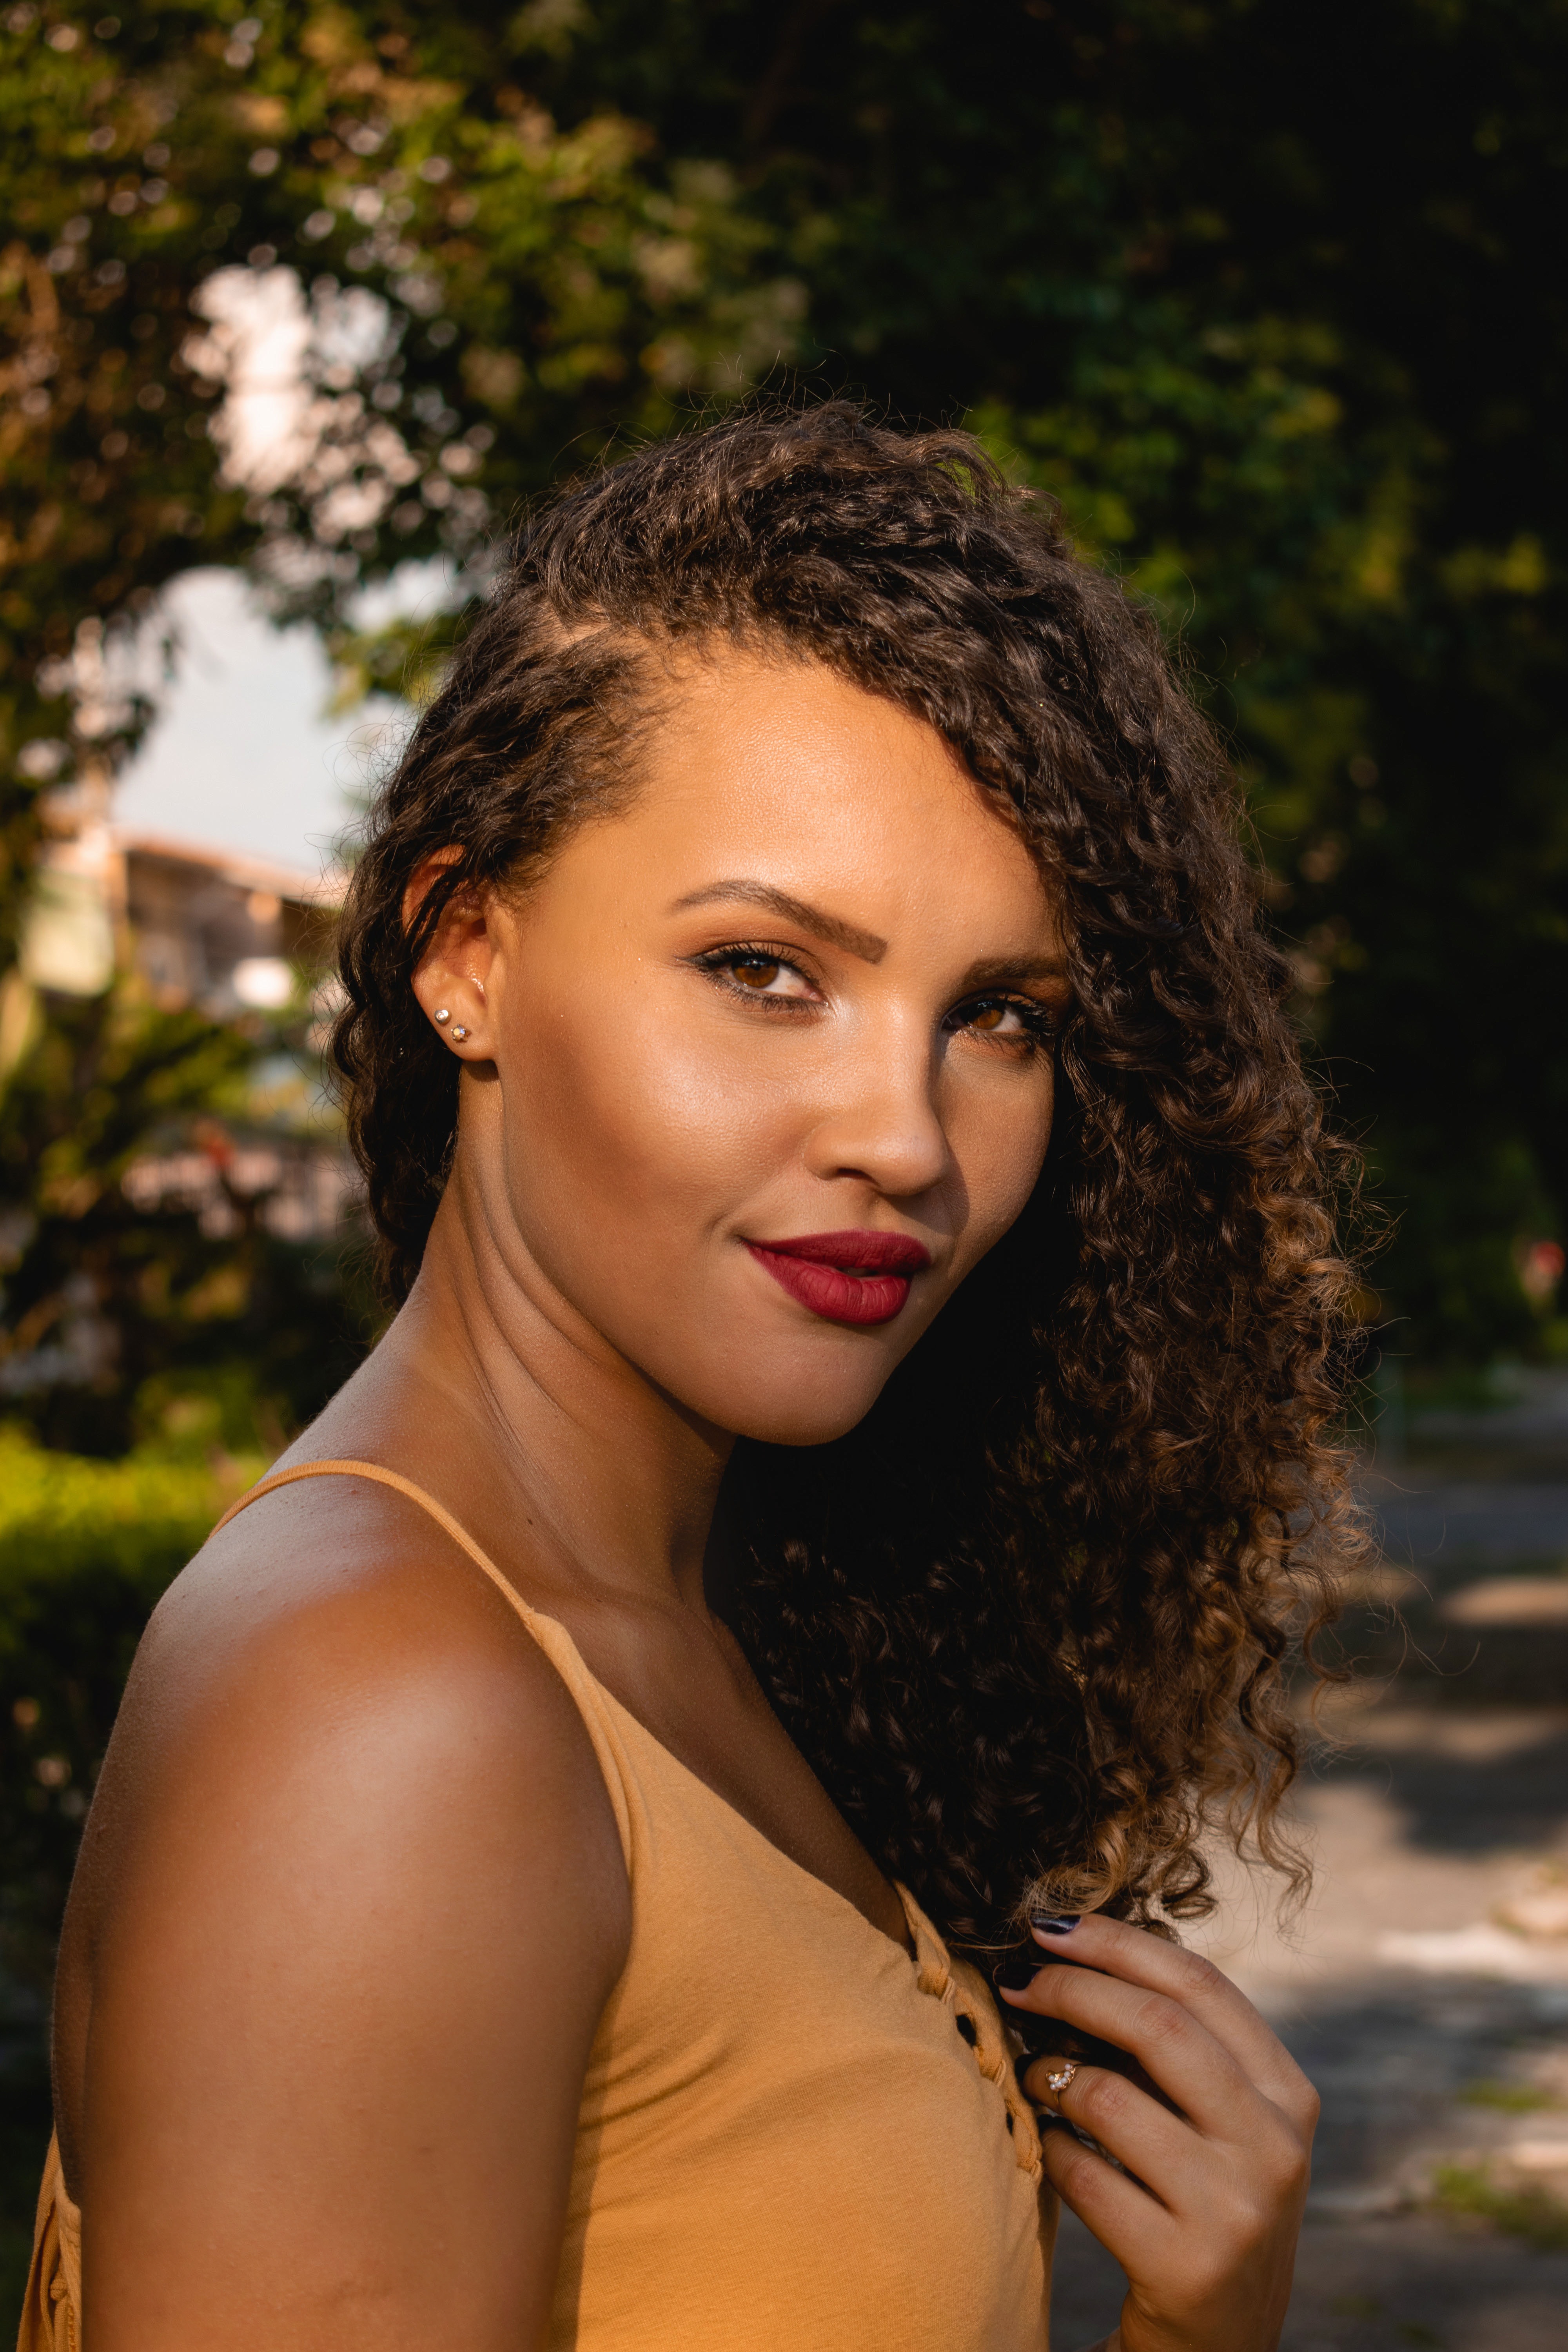
hair, face, lady, lip, beauty, hairstyle, eyebrow, model, long hair, photo shoot, black hair, eye, photography, brown hair, portrait, smile, portrait photography, fawn